Excursion train

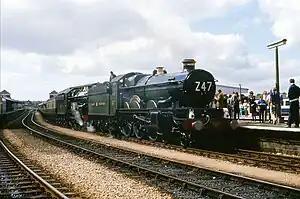
5051 "Drysllwyn Castle" and 7029 "Clun Castle" at Plymouth while working "The Great Western Limited" railtour from Bristol to Plymouth in July 1985.

A number of excursion trains are run in the United Kingdom and in some cases there are regular steam worked passenger services over some routes, one such train being "The Jacobite" which runs Monday to Friday from Fort William to Mallaig from April to October. A second afternoon train also runs from May to mid September but on weekdays only, weekend services running from June to October. A number of Christmas Jacobite's have even started running on select days in December. There are also a number of routes across the UK which are famed for running excursion trains, examples include: Settle & Carlisle line, Cumbrian Coast line, Shakespeare line, Scarborough line, West Coast Main Line and East Coast Main Line.